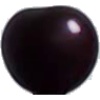
Label: Cherry Wax Black 1